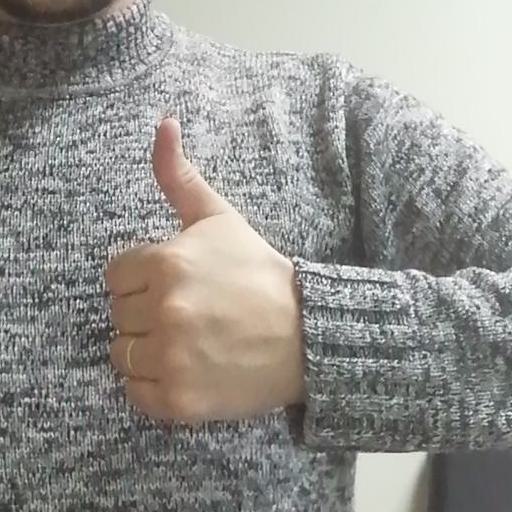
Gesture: like